Stereotypes of East Asians in the United States

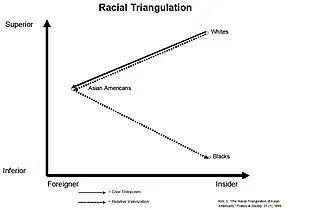
Visualization of racial triangulation

Both the "model minority" stereotype and the "perpetual foreigner" stereotype contribute to the theory of "racial triangulation" proposed by political scientist Claire Jean Kim. With many previous discussions of race focusing solely on a "Black vs. white" dichotomy, Kim proposes that Asian Americans "have been racialized relative to and through interaction with Whites and Blacks." The theory states that racial triangulation occurs through two processes, both of which ultimately reinforce existing racial power structures. First, Asians are "valorized" relative to Blacks. This is aided by the "model minority" stereotype, "citing Asians' hard work ethic and material successes and implying deficiencies in the latter." Second, Asians are ostracized and deemed "immutably foreign and unassimilable with Whites." This second process is aided by the "perpetual foreigner" stereotype, which reinforces a belief that Asians are inherently alien and apolitical. However Kim also notes that many Westerners do see Asians as easily integrated, with the caveat that their ability to be normalized is markedly gendered, with Asian women being seen as ideal immigrants.